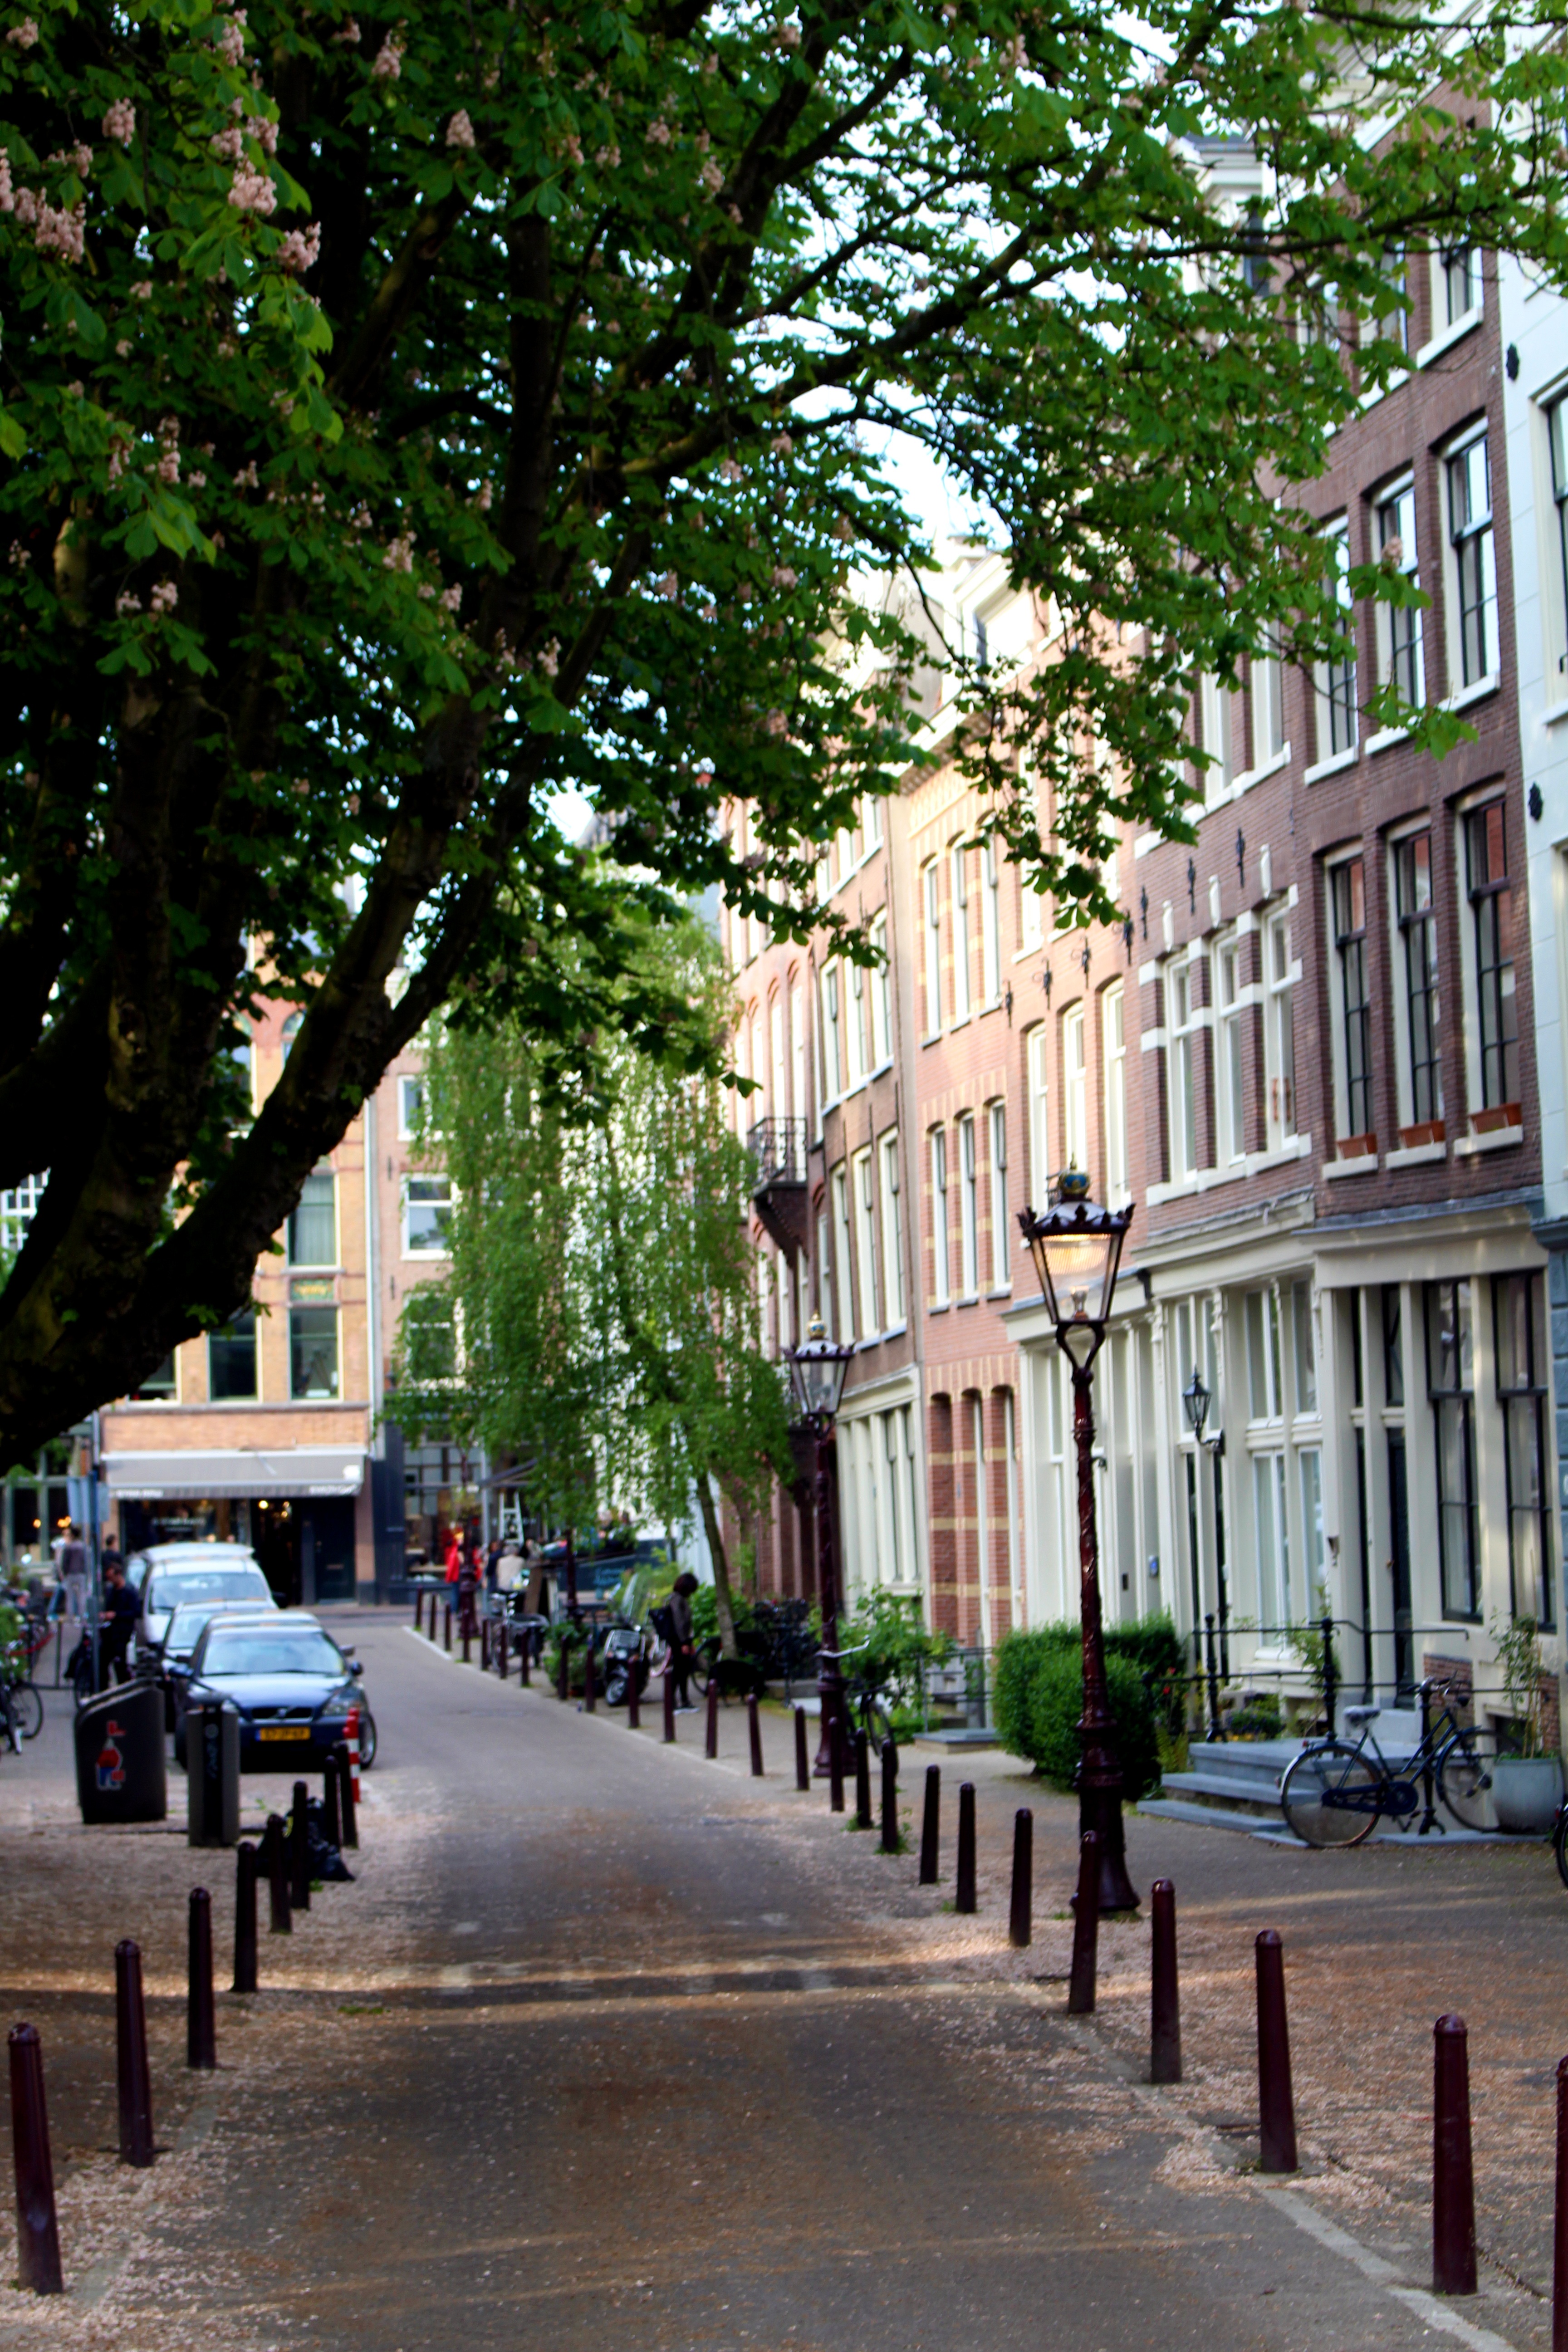
tree, nature, architecture, road, street, town, building, old, alley, city, home, downtown, facade, lane, waterway, holland, amsterdam, netherlands, infrastructure, town square, neighbourhood, housewife, urban area, residential area, human settlement